Claude Monet

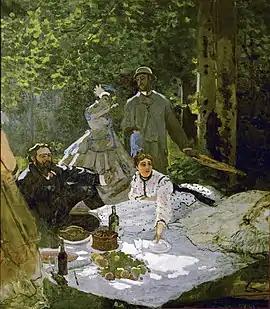
(right hand section), 1865–1866, Paris, with Gustave Courbet, Frédéric Bazille and Camille Doncieux, first wife of the artist, Musée d'Orsay

On 2 March 1861, the 20 year old Monet was drawn at Le Havre to be conscripted into the army. Certainly, his family could have paid the cost of 2,500 francs for a substitute, but while initially Monet claimed in 1900 that they required in return that he renounce his artistic career to take over the family business, by the 1920s he had changed this to him having to become a “selon la norme” (normal artist). Monet refused and so enlisted for seven years with the 1st Regiment of Chasseurs d'Afrique Chasseurs d'Afrique on April 29, 1861. The army records described him as being in good health, 1.65 m tall, with brown hair and chestnut eyes. In June 1861 crossed across Algeria to join his regiment in Mustapha. Prior to this he had never been further from Normandy than Paris and had never ridden a horse. In the spring of 1862, he contracted typhoid fever and was allowed to return to Le Havre during the summer to recuperate with his aunt, Jeanne Lecadre in Sainte-Adresse, Normandy. While there he met Eugène Boudin again. His aunt agreed to discharge him from the army and pay the 3,025 francs that it cost, on condition that he take art classes at an academy.